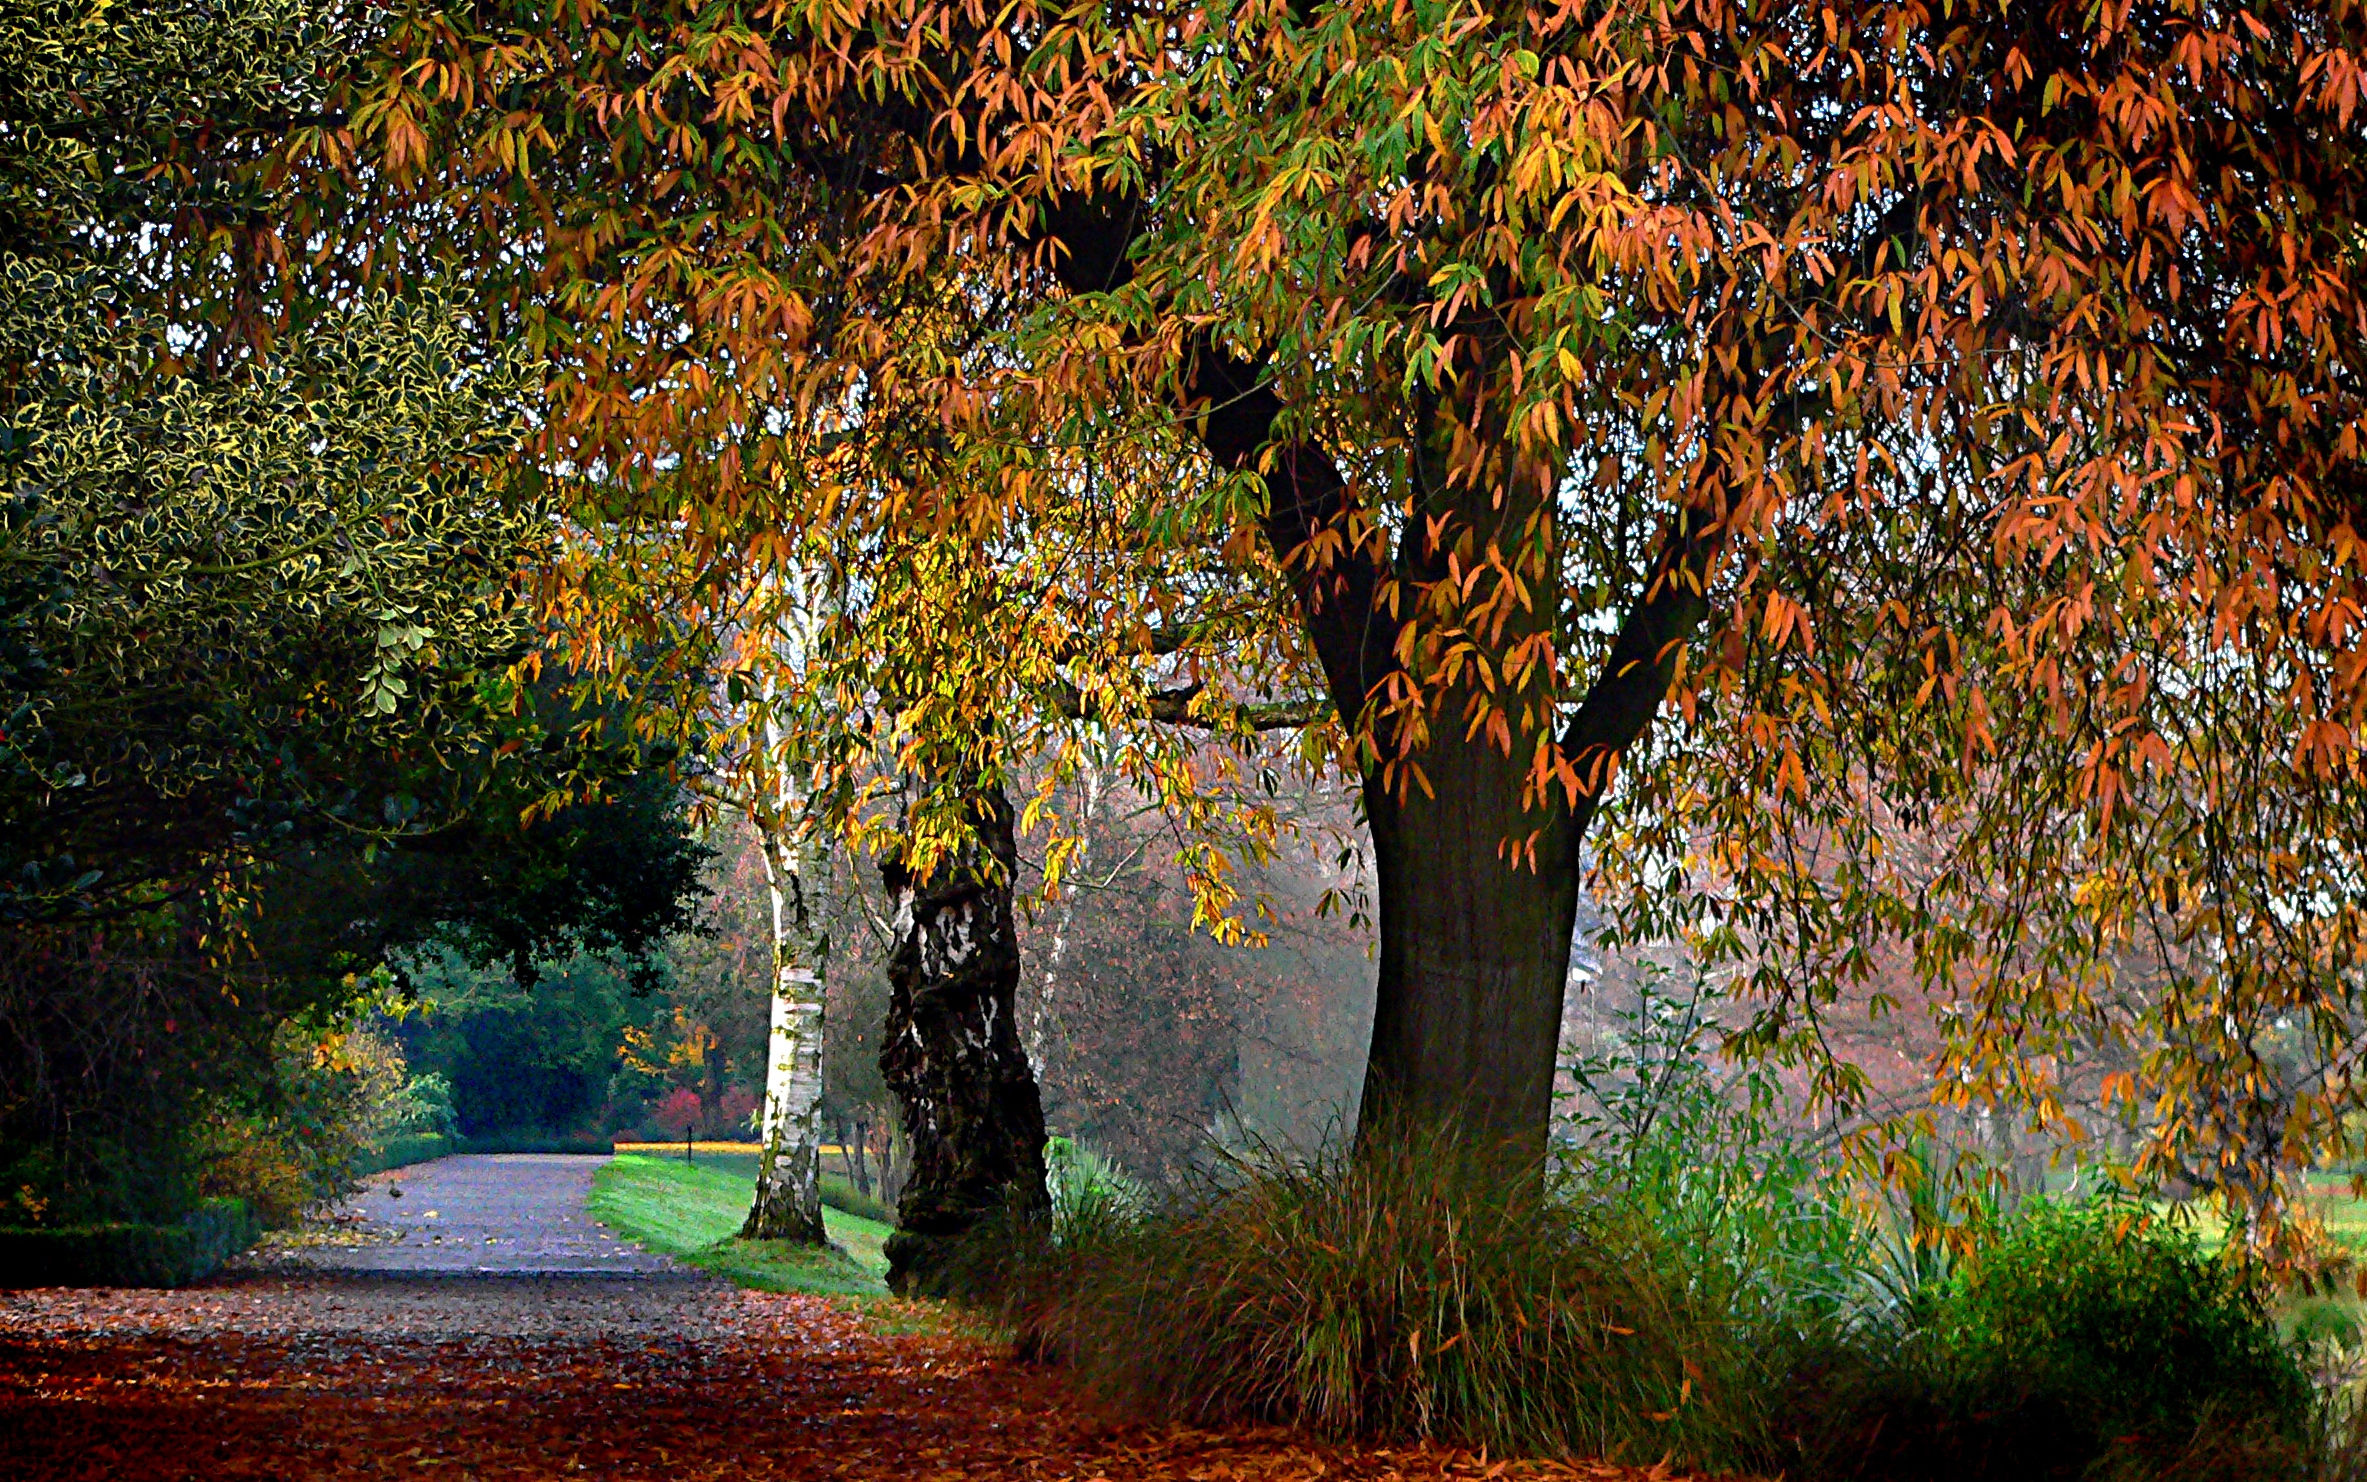
tree, nature, forest, branch, plant, sunlight, morning, leaf, flower, green, autumn, botany, season, deciduous, woodland, fourseasons, woody plant